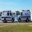
Label: ambulance